Tudor Vladimirescu (1854)

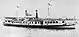
"Sarmisegetuza" in the 1920s

She then went through a refit at the and received the name "Sarmisegetuza". She had both 1st and 2nd class cabins with an interior capacity of 105 passengers while the benches placed on the exterior decks could fit another 150 people. She was used by NFR on the Brăila-Galați-Tulcea-Sulina and Turnu Severin-Calafat-Giurgiu-Oltenița-Turtucaia routes. In 1923, she was renamed to "Grigore Manu", after the founder of the Romanian national navigation services. During this period, she also started to be used by the Romanian royal family as a luxury ship with King Ferdinand and Queen Marie boarding the ship in 1929, and King Carol II with Voivode Mihai in 1940.